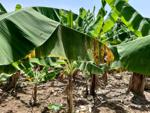
Label: segatoka